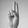
ASL letter: U